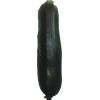
Label: dark_zucchini